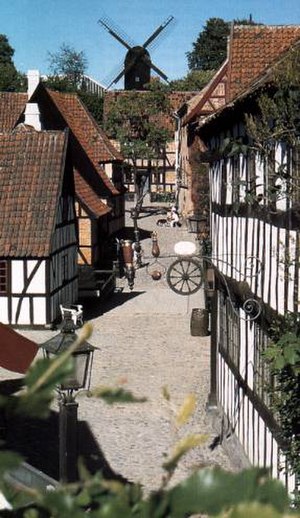
Den Gamle By / Galleri
Den Gamle By, Danmarks Købstadmuseum, er et frilandsmuseum for bykultur på Vesterbro i Aarhus Midtby. Det er verdens første frilandsmuseum for købstædernes kultur og historie. Museet er opbygget som en gammel købstad med 75 huse fra 1500- til 1800-tallet bygninger fra 1900-tallet hentet fra 25 forskellige byer i Danmark. Nogle hjem og forretninger er desuden bevaret som tidslommer som de fremstod i forskellige tidsperioder, helt op til i dag.